History of Somalia

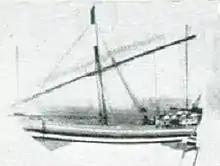
Model of a medieval Mogadishan ship.

Mogadishu, the center of a thriving weaving industry known as "toob benadir" (specialized for the markets in Egypt and Syria), together with Merca and Barawa also served as transit stops for Swahili merchants from Mombasa and Malindi and for the gold trade from Kilwa. Jewish merchants from the Hormuz brought their Indian textile and fruit to the Somali coast in exchange for grain and wood. Trading relations were established with Malacca in the 15th century with cloth, ambergris and porcelain being the main commodities of the trade. Giraffes, zebras and incense were exported to the Ming dynasty of China, which established Somali merchants as leaders in the commerce between the Asia and Africa. Hindu merchants from Surat and Southeast African merchants from Pate, seeking to bypass both the Portuguese blockade and Omani meddling, used the Somali ports of Merca and Barawa (which were out of the two powers' jurisdiction) to conduct their trade in safety and without interference.